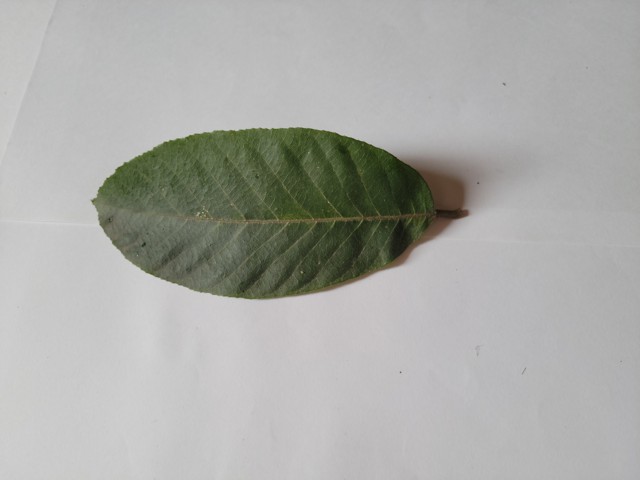
Plant: chapalish